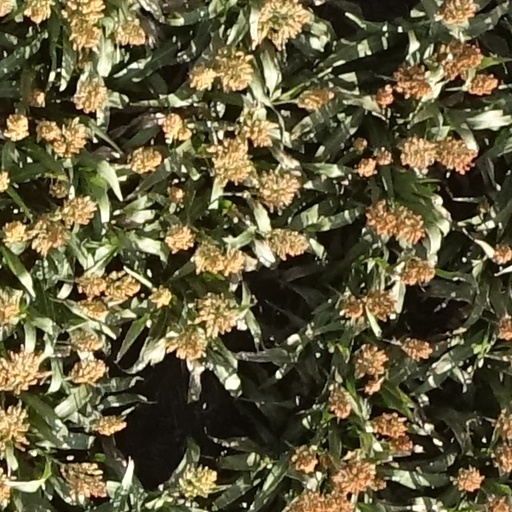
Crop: sorghum